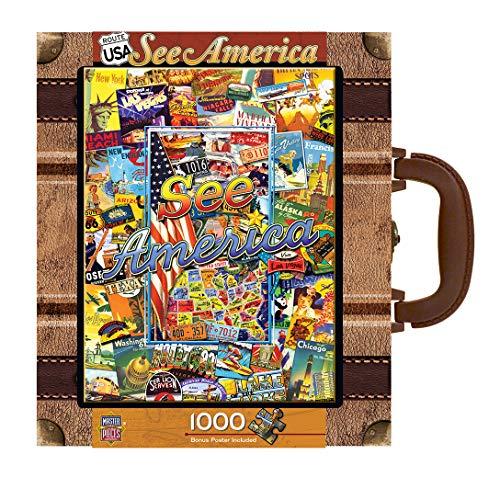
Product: MasterPieces Collector Suitcase Jigsaw Puzzle, Route USA, See America, Features Historical Landmarks, 1000 Pieces
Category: Toys & Games | Puzzles | Floor Puzzles
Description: Travel America collage puzzle.
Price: $19.99
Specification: ProductDimensions:2x8x8inches|ItemWeight:15.8ounces|ShippingWeight:1.8pounds(Viewshippingratesandpolicies)|DomesticShipping:ItemcanbeshippedwithinU.S.|InternationalShipping:Thisitemisnoteligibleforinternationalshipping.LearnMore|ASIN:B01B6DRVTM|Itemmodelnumber:71661|Manufacturerrecommendedage:13yearsandup